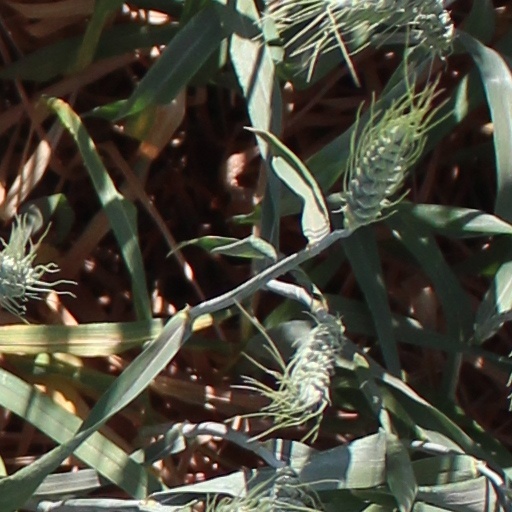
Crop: wheat